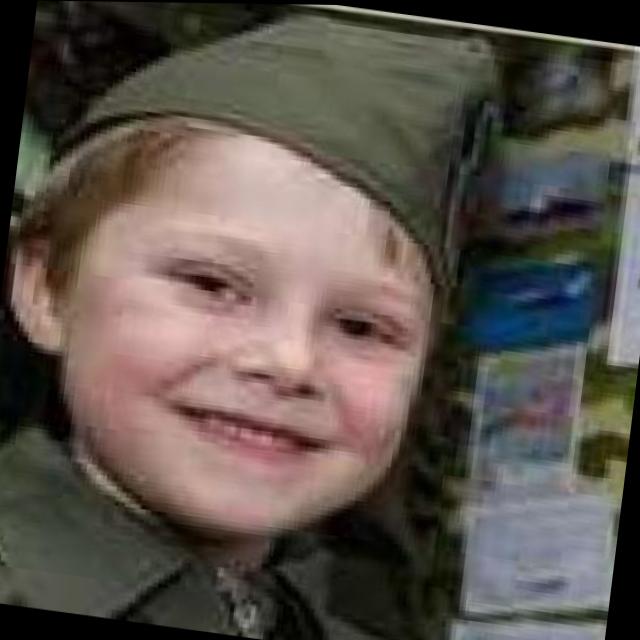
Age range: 0-12